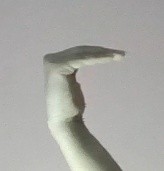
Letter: haa